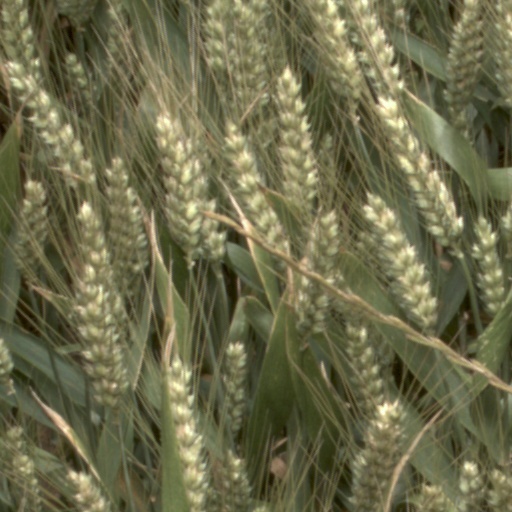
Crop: wheat